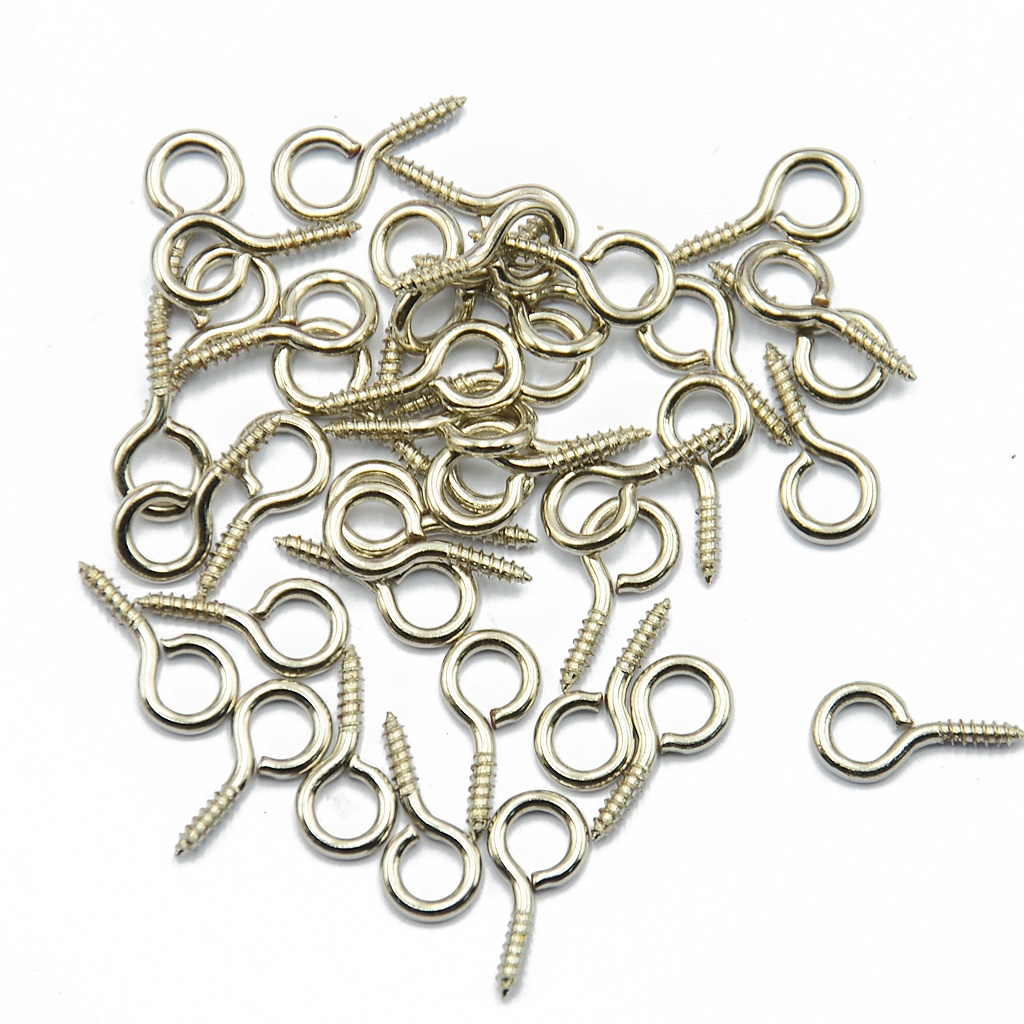
Maxbell 50pcs Screw Eye Pin Jewelry Making Charm Pendant Silver
Brand: Aladdin Shoppers: Best Online Shopping site in India - Shop Now!
Description: Lots of silver plated eye pins with screw pegs Perfect for jewellery making, sewing and artwork etc. Size (L x W): Approx. 16 x 7 mm, eye inner diameter approx. 4.4mm Wire Diameter: Approx. 1.5 mm Material: Iron with Silver plating Color: Silver Package Includes: Approx. 50pcs eye pins Note: Please be reminded that due to lighting effects and monitor's brightness/contrast settings etc, the color tone of the website's photo and the actual item could be slightly different.
Category: Arts & Entertainment > Hobbies & Creative Arts > Arts & Crafts > Art & Crafting Materials > Craft Fasteners & Closures > Eyelets & Grommets > Hooks & Eyes